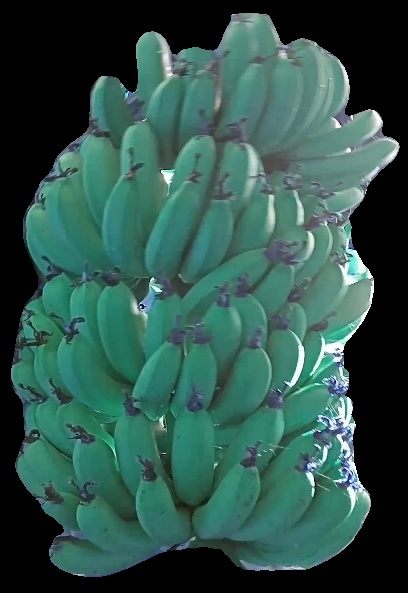
Variety: pachbale
Grade: grade1